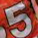
Number: 5